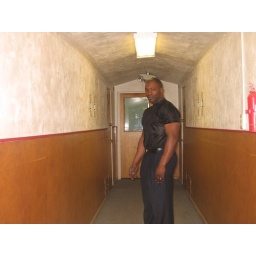
standing in the hallway of our apartment building